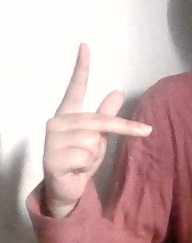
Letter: dha